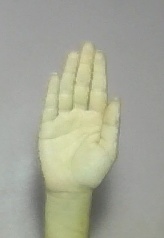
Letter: seen